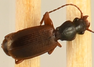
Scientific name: Cymindis neglecta
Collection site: Bartlett Experimental Forest NEON (BART), plot BART_068